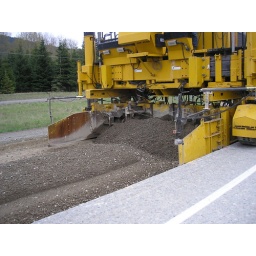
A trimming machine places the base rock on the highway in preparation for paving.